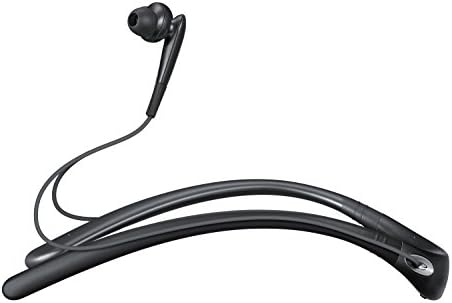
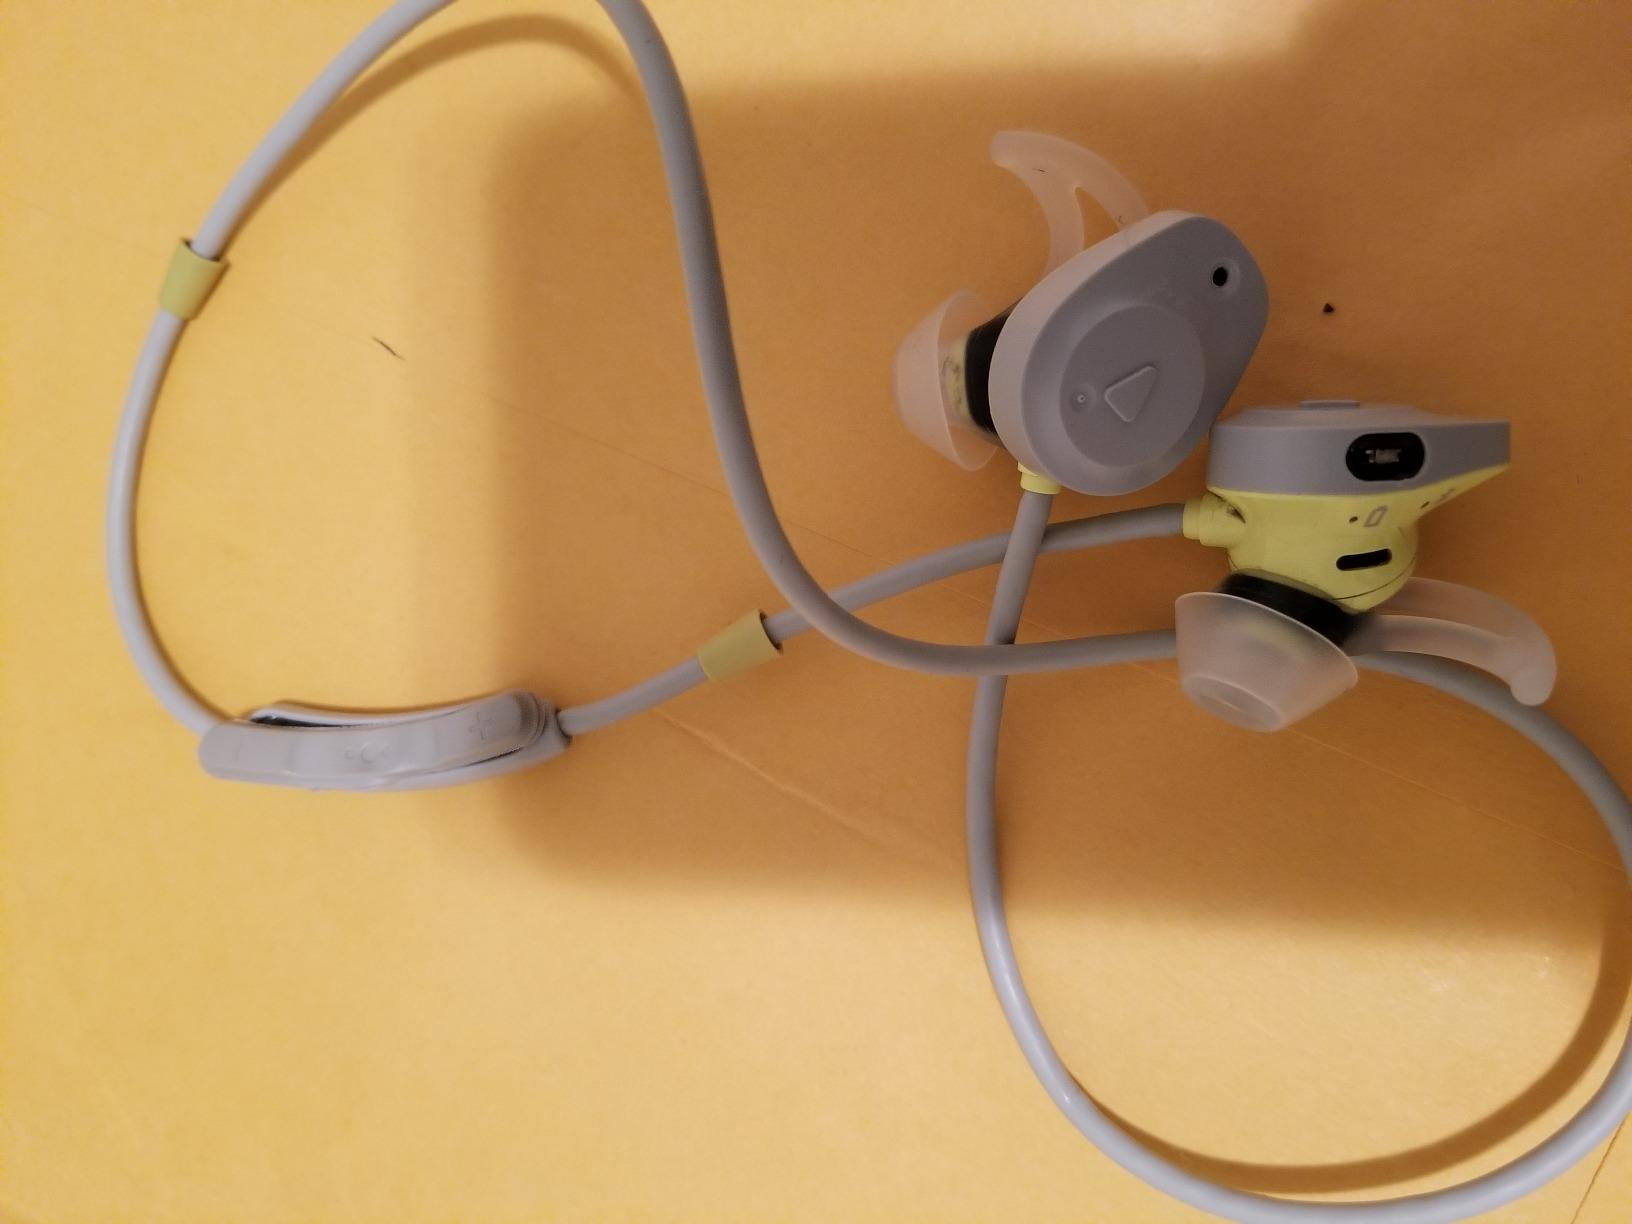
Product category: headphones
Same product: no